Gorillas in the Mist

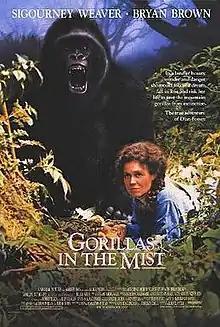
Theatrical release poster

Gorillas in the Mist is a 1988 American biographical drama film directed by Michael Apted from a screenplay by Anna Hamilton Phelan and a story by Phelan and Tab Murphy. The film is based on a book of the same name by Dian Fossey and from articles by Harold T. P. Hayes, and Alex Shoumatoff of Vanity Fair. It stars Sigourney Weaver as naturalist Dian Fossey and Bryan Brown as photographer Bob Campbell. It tells the story of Fossey, who came to Africa to study the vanishing mountain gorillas, and later fought to protect them.